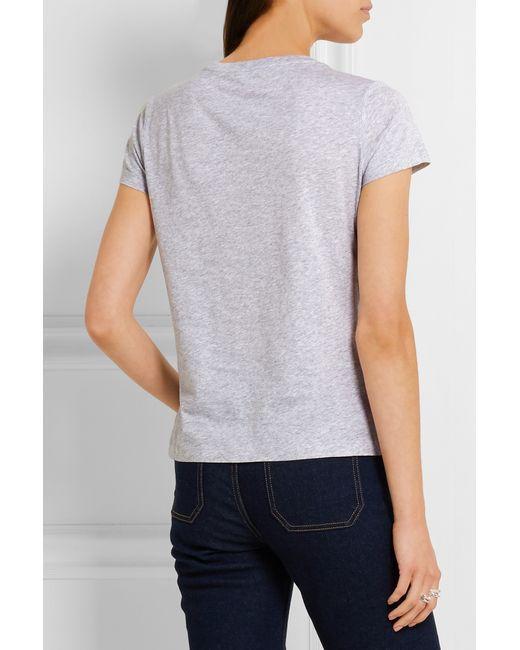
Graues T-Shirt mit halben Ärmeln für Frauen